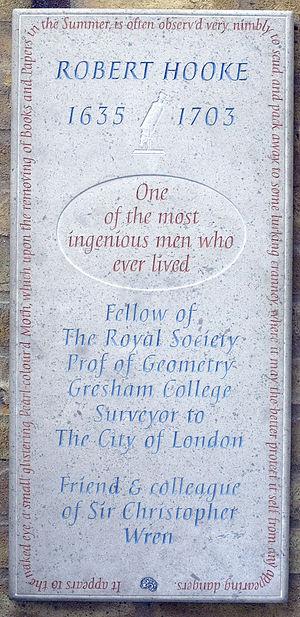
Robert Hooke est un scientifique pluridisciplinaire anglais né le 18 juillet 1635 à Freshwater et mort le 3 mars 1703 à Londres. Il est considéré comme l'un des plus grands scientifiques expérimentaux du XVIIᵉ siècle et l'une des figures clés de la Révolution scientifique de l'époque moderne.